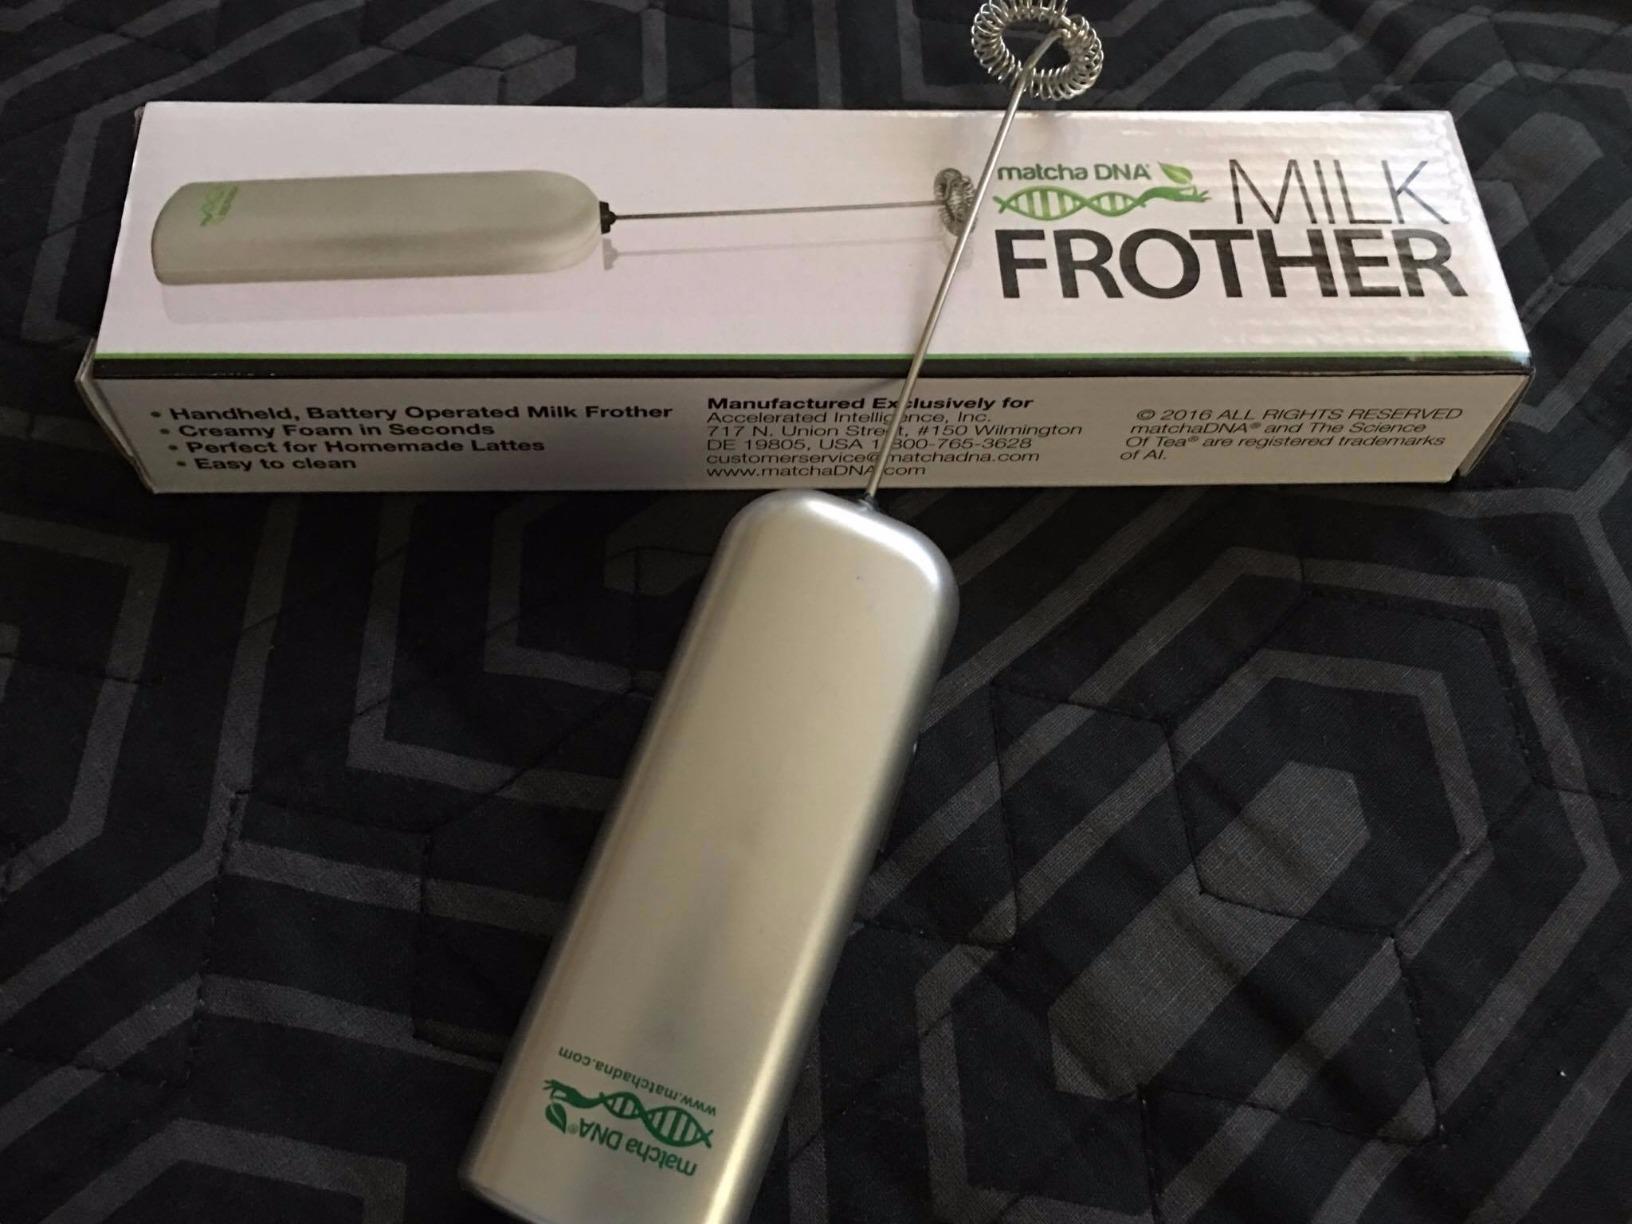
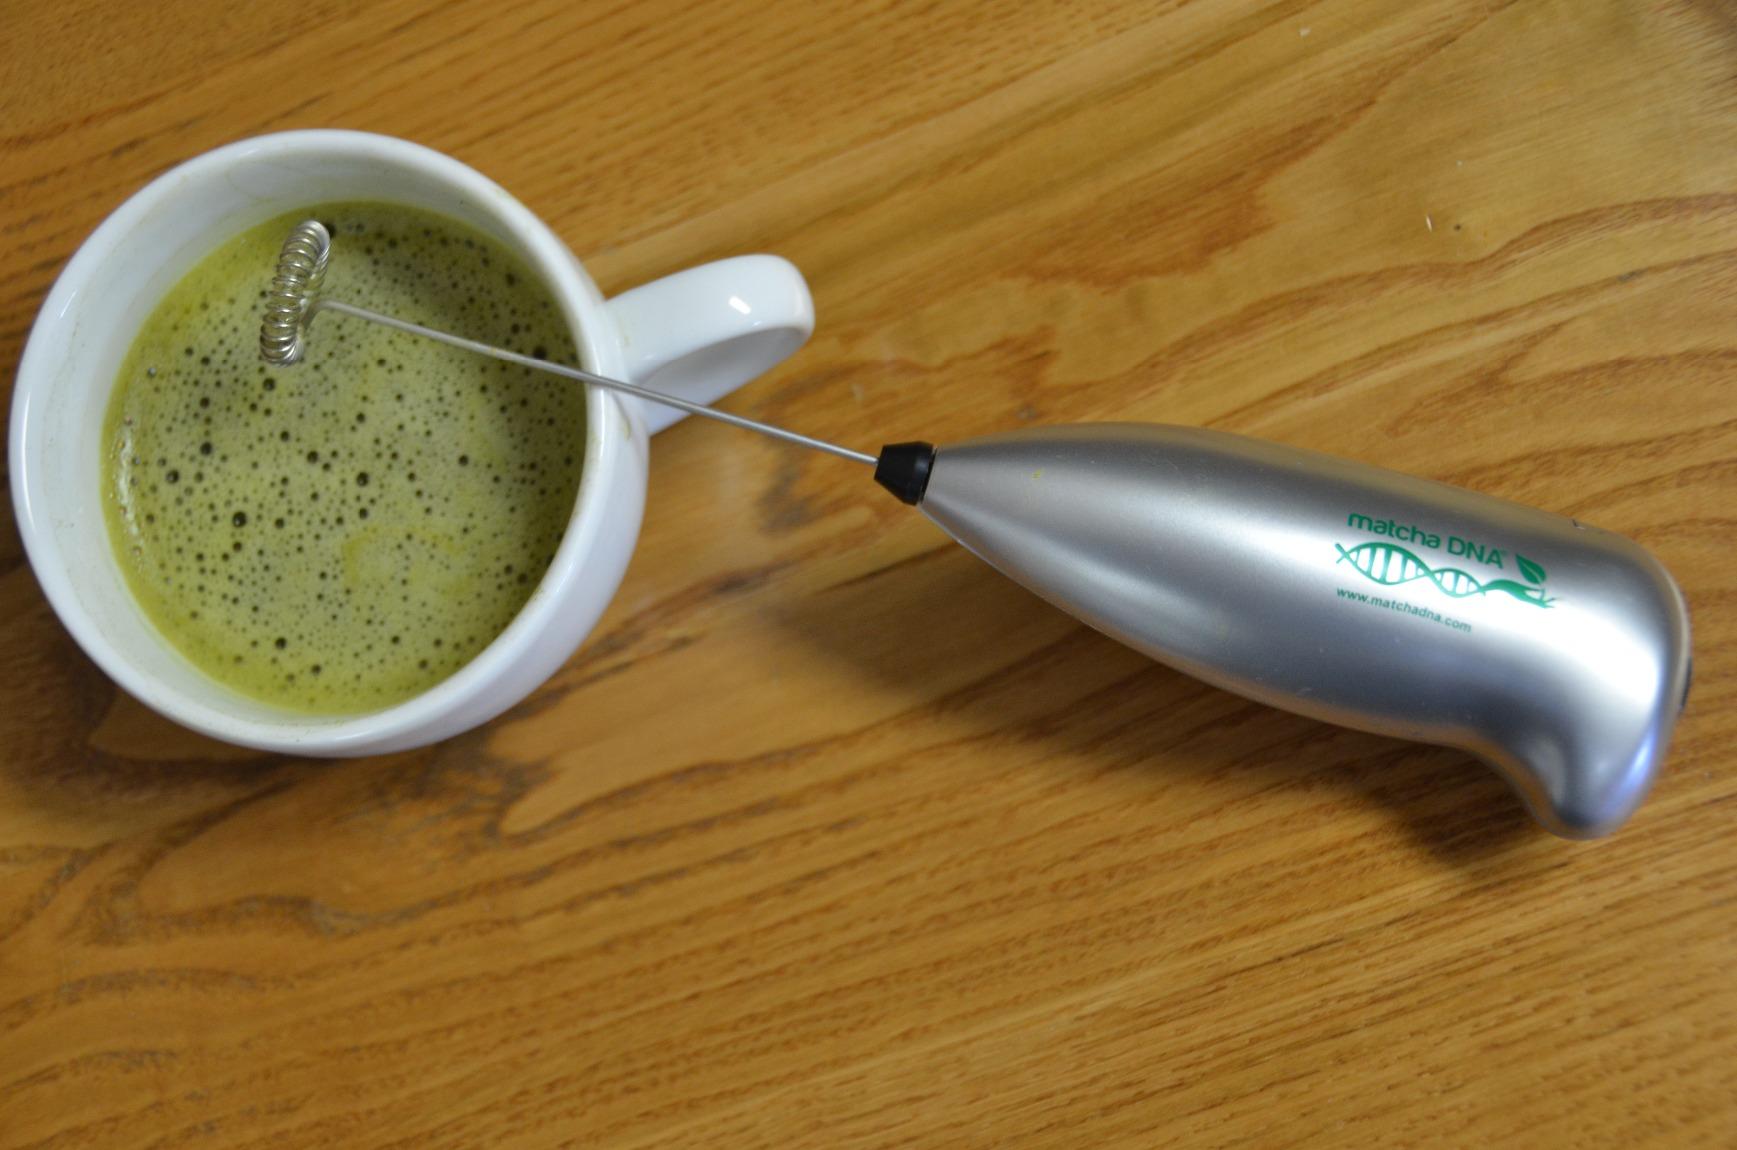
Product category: items_mixer
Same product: no